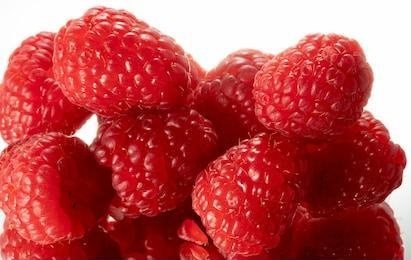
Label: raspberry